Palace of the Generalitat of Catalonia

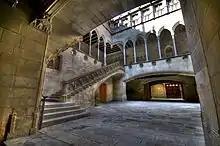
Gothic gallery and inner courtyard

The current structure actually predates its use as a governmental headquarters, and had to be adapted to its new functions with constructions and renovations from the early 15th century to the mid-17th century. It has Gothic elements, such as its central courtyard with a grand staircase and galleries surrounding it. The original façade of the building, facing the Carrer del Bisbe, was also built in the flamboyant Gothic style, as was the chapel of Sant Jordi. The building's present main façade was built in the Renaissance, and it faces the Plaça de Sant Jaume. The four dark granite columns of the main entrance were originally sculpted in Troy and brought first, together with 45 more, to Tarragona on the occasion of Emperor Hadrian's stay in the city, which took place during the winter of 122–123 DC. Between 1610 and 1630, Pere Ferrer and his son Pere Pau Ferrer carried out the work on the façades on Carrer Sant Honorat and on Carrer Sant Sever. They also constructed a new gate on Carrer Bisbe in the Vignolesc style, similar to the one on the Carrer de Sant Sever.